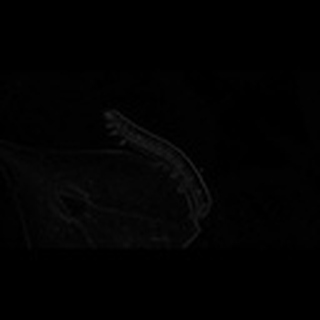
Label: cotton_army_worm